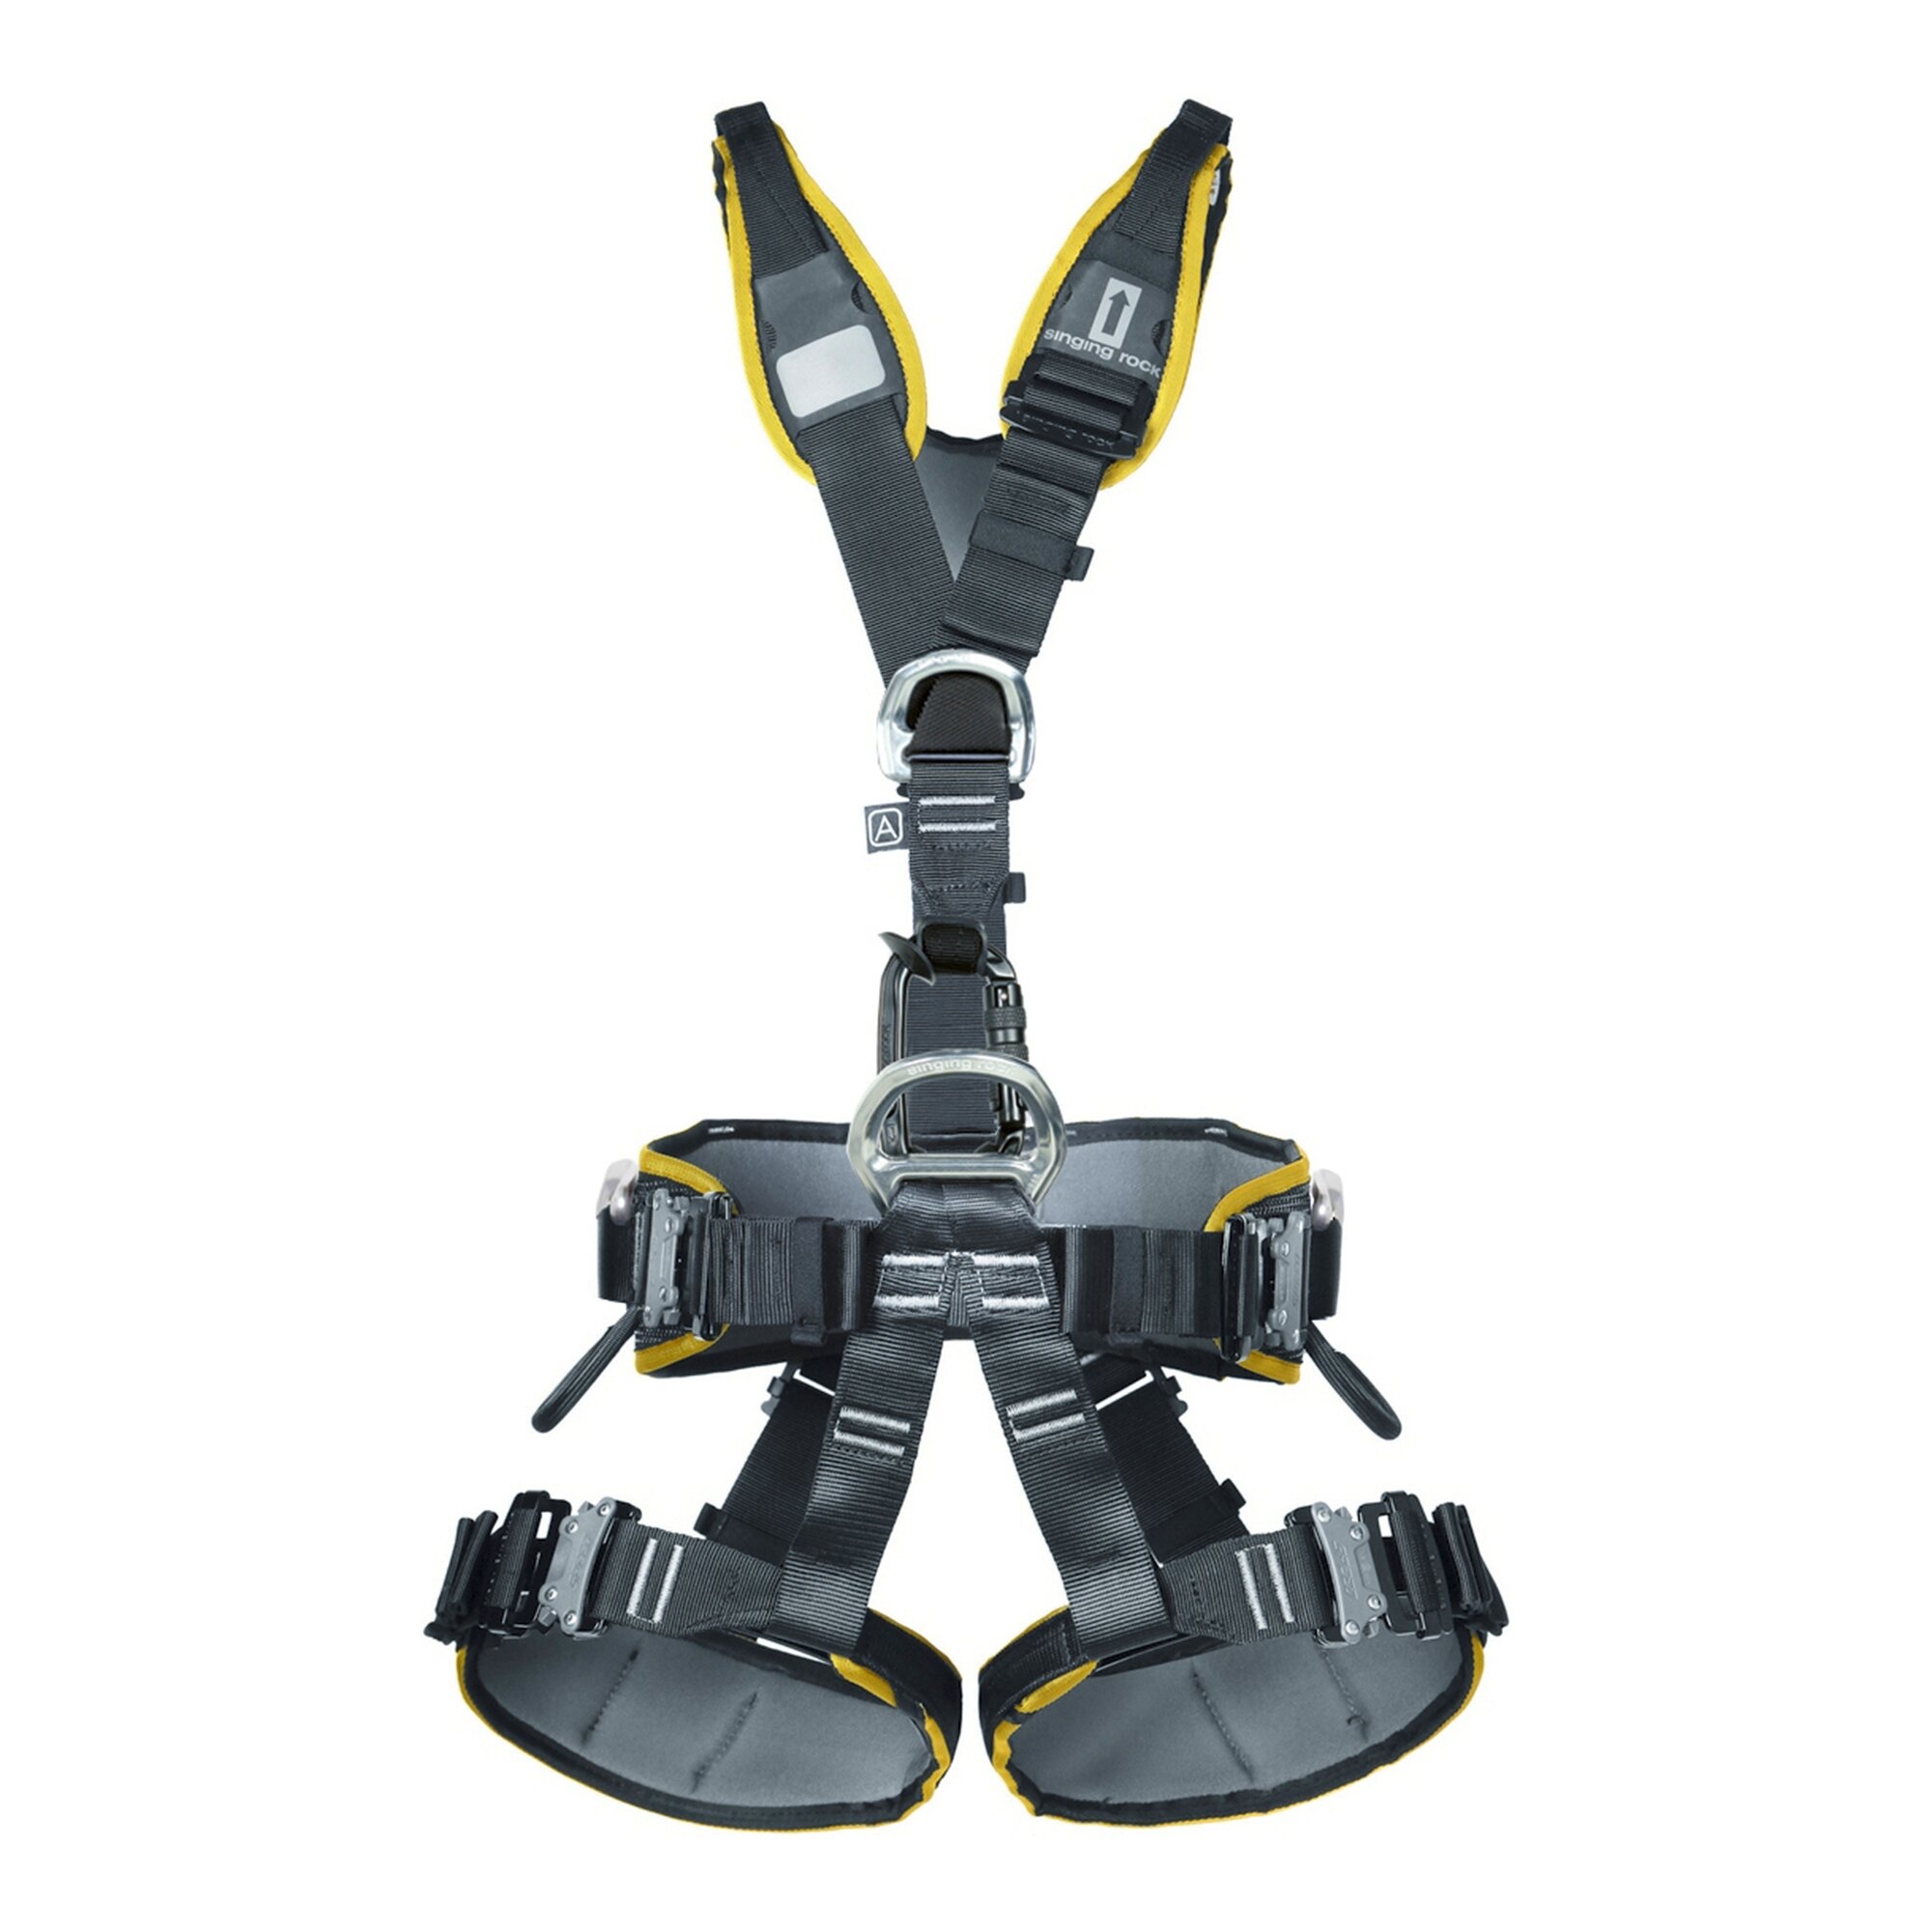
EXPERT SPEED III - רתמת עבודה
רתמה מתכווננת לחלוטין עם חגורת מותן מרופדת, לולאות רגליים ורצועות כתפיים. רתמה Expert III היא מודולרית וניתנת לבנייה מחדש לרתמת ישיבה בקלות. הגרסה עם אבזמים אוטומטיים. ניתן להסיר לחלוטין את רצועות הכתף והרתמה יכולה לשמש כרתמת ישיבה בלבד טבעת לחיבור ג'ומר חזה עם כיסוי פלסטיק לשמירה על הרצועות (ראה סרטון) חגורת מותן אנטומית, לולאות רגליים ורצועות כתפיים מרופדים מבטיחים נוחות מירבית רצועות כתפיים ולולאות רגליים מתכווננות באופן עצמאי ריפוד ועיצוב ארגונומי של רצועות הכתפיים באזור הצוואר משפרים עבודה נוחה נקודות חיבור קדמיות ואחוריות לבלימת נפילה לפי תקן 361 נקודת חיבור תחתונה קדמית לפי תקן 813 נקודות חיבור צדדיות למיקום ותמיכה לפי תקן 358 358 כל רכיבי הפלדה עם ציפוי אלקטרוני לעמידות גבוהה יותר בפני קורוזיה 2 לולאות ציוד קלועות בעלות כושר נשיאה של 5 ק"ג ניתן לחבר פריטים כבדים יותר עד 35 ק"ג לחגורת המותן לולאות נוספות בעלות כושר נשיאה של 5 ק"ג מציעות מקום נוסף לציוד וסידור ציוד טוב יותר נקודת חיבור אחורית שטוחה מאפשרת נשיאת תיק גב או מכשיר נשימה נקודות חיבור לכתף לחילוץ במקומות סגורים לפי EN 1497 תוויות זיהוי צבע שחור עם צהוב, שחור משקל 2450 גרם [גודל M/L] מידה S, M/L, XL מקסימום עומס מאושר 150 ק"ג ce1019EN 358EN 361EN 813EN 1497
Brand: SINGING ROCK
Category: Sporting Goods > Outdoor Recreation > Climbing > Climbing Ascenders & Descenders